I Am Yours (film)

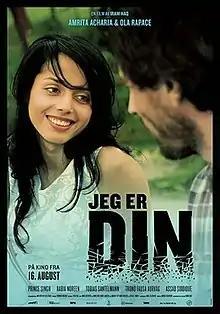
Film poster

I Am Yours is a 2013 Norwegian drama film written and directed by Iram Haq. The film was selected as the Norwegian entry for the Best Foreign Language Film at the 86th Academy Awards, but was not nominated.